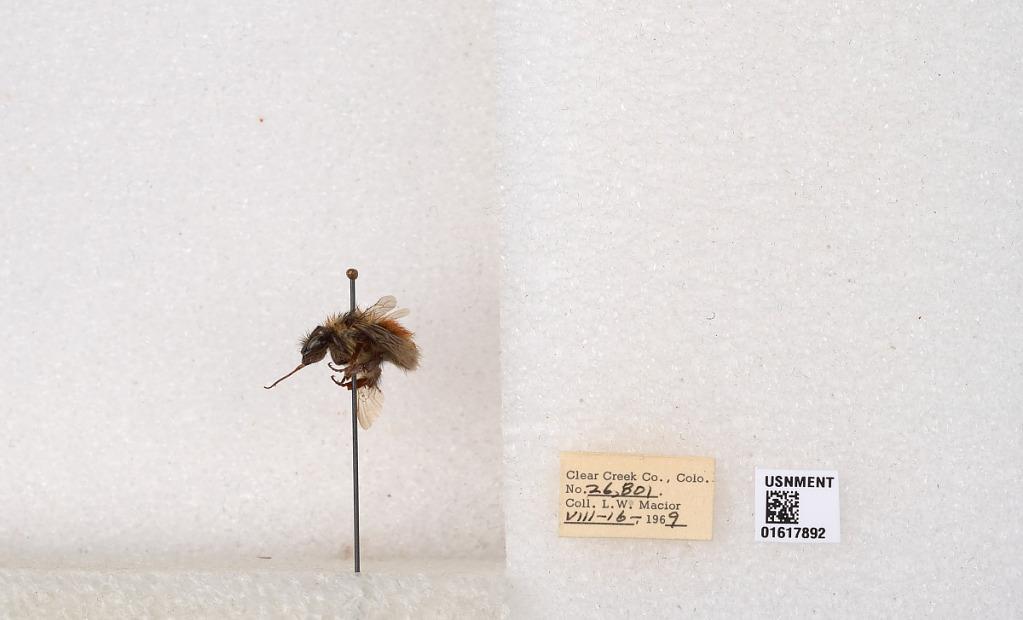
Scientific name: Bombus (Pyrobombus) sylvicola Kirby
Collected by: L. Macior
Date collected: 1969-8-16
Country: United States
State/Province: Colorado
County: Clear Creek
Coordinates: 39.7006, -105.694